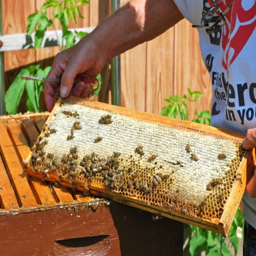
person among garage punk artist